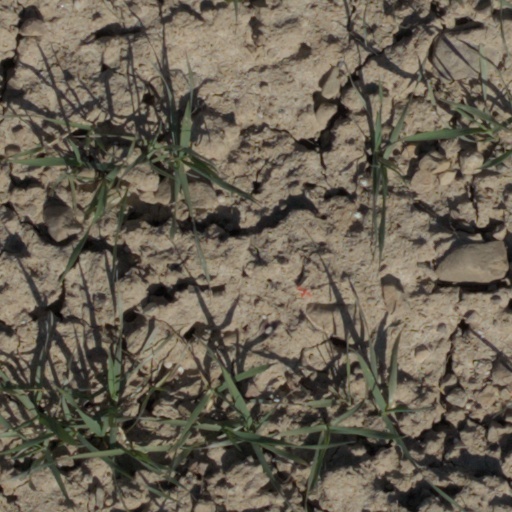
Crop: wheat